Race of Champions

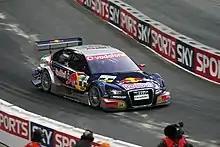
2006 winner Mattias Ekström demonstrating his DTM car at the 2007 event.

The 2006 event took place on December 16. The Nations' Cup was competed first and the event was won by Finland, with Heikki Kovalainen beating United States' Travis Pastrana on the final round. Kovalainen's teammate was the two-time World Rally Champion Marcus Grönholm, whereas Pastrana drove all the rounds for the US team, after both Jimmie Johnson and his replacement, Scott Speed, had to withdraw from competing due to injuries.